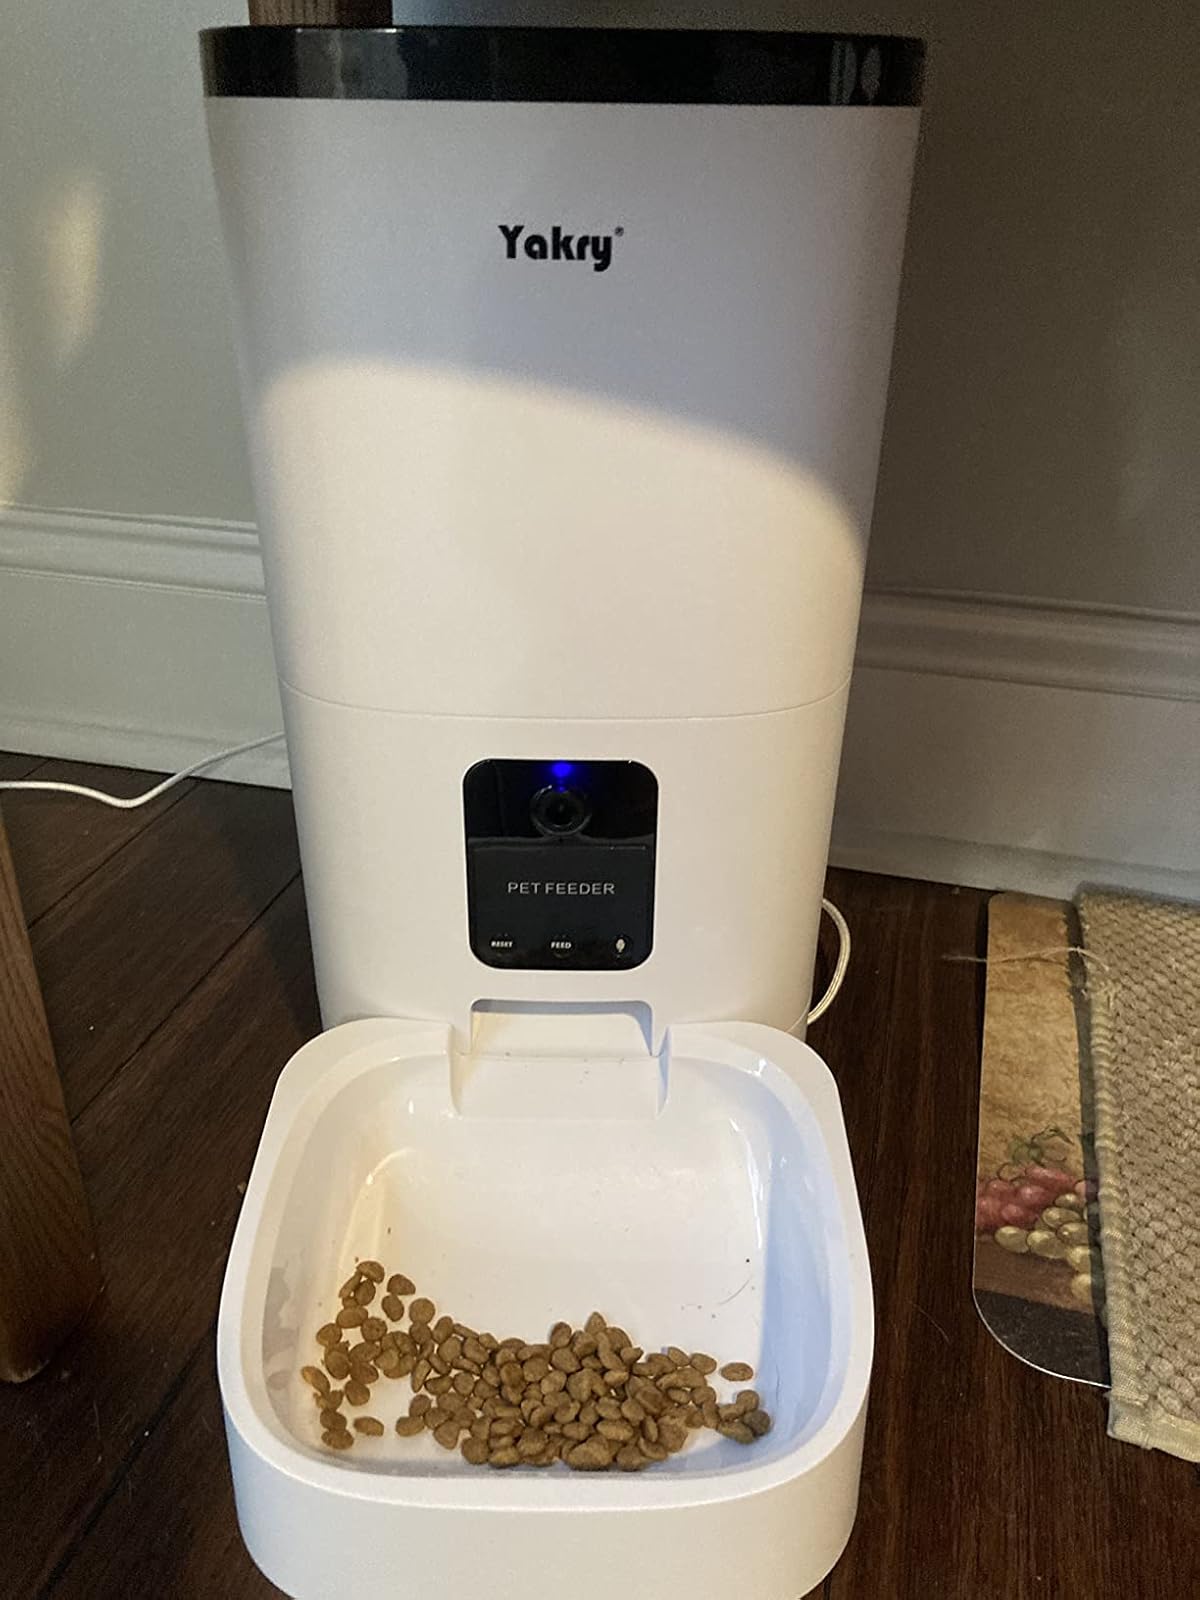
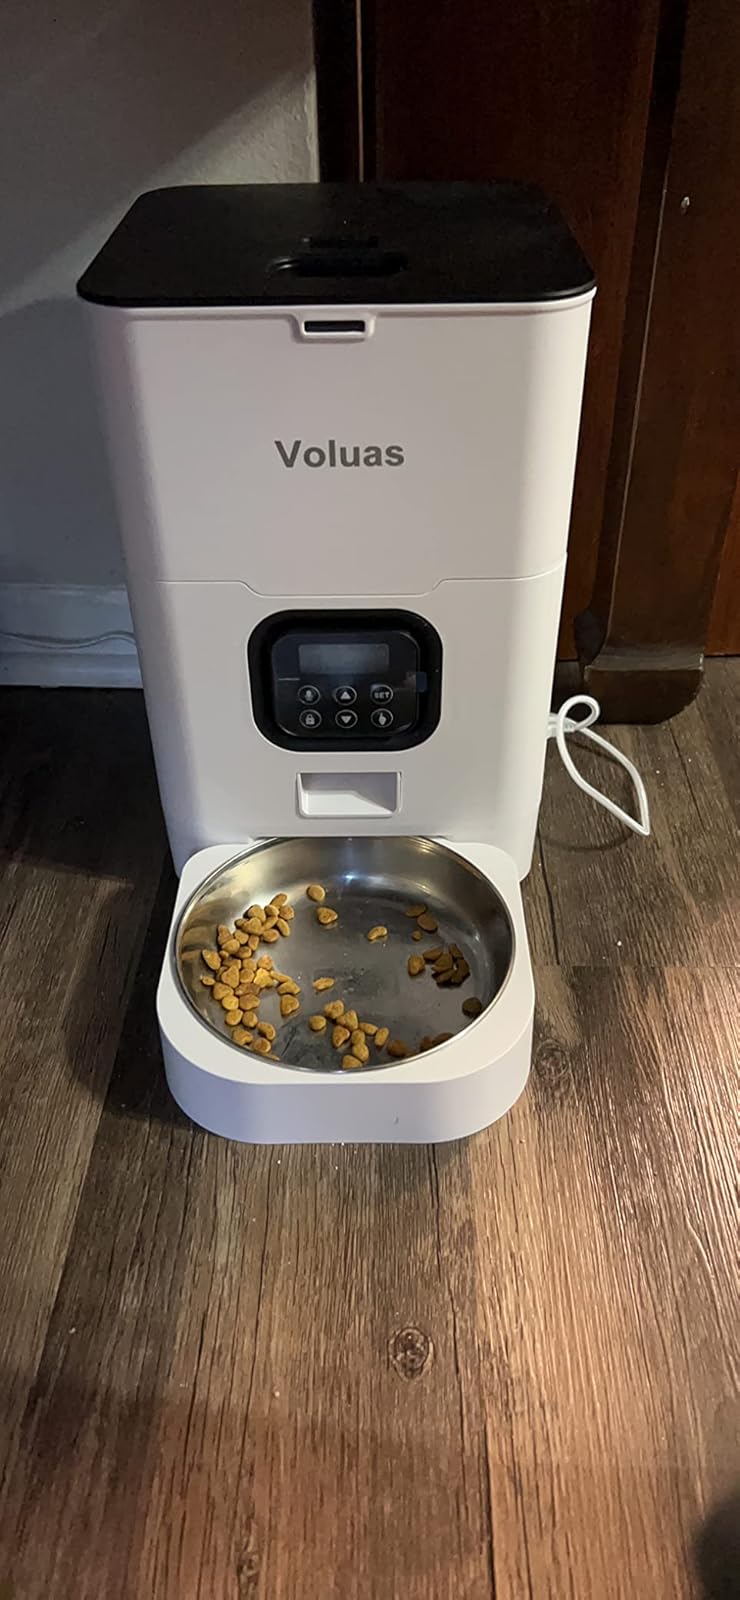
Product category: items_feeder
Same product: no